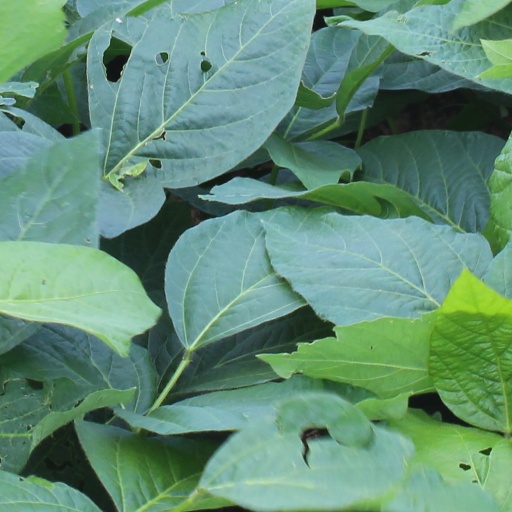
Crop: soybean